National Archaeological Museum of Altino

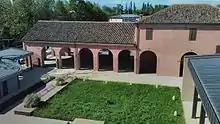
Barchessa at MANA

Because of the growing number of finds, it was decided to expand the museum and in 1984 the Italian national government acquired two buildings (part of a 19th century farm used for rice production) in the locality of "Fornace", not far from the first museum. However, due to lack of funds, the restoration work was interrupted after a short time. In December 2009, thanks to the intervention of the Veneto Region and funds allocated by the European Union for a total of 6 million euros, the restoration and restoration work resumed.